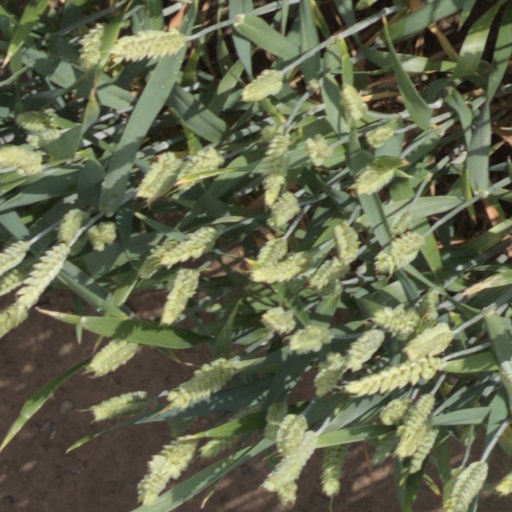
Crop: wheat